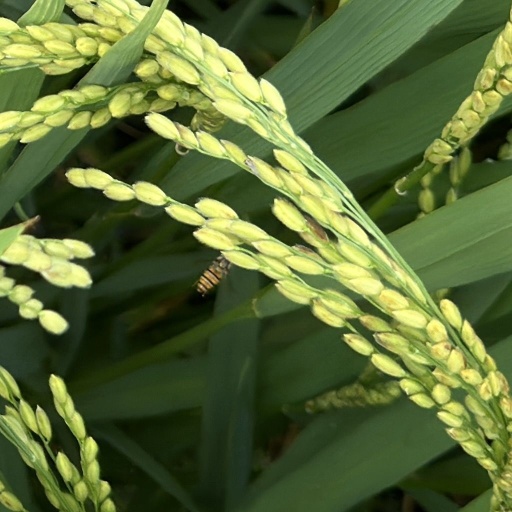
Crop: rice